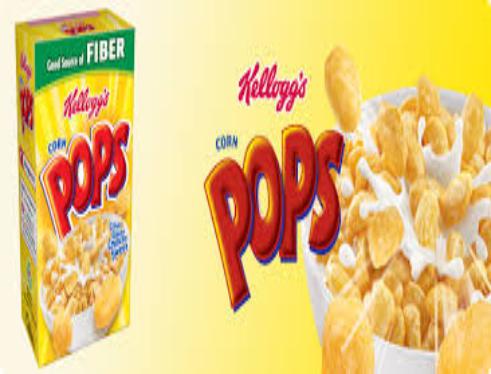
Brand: Corn Pops
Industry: Food